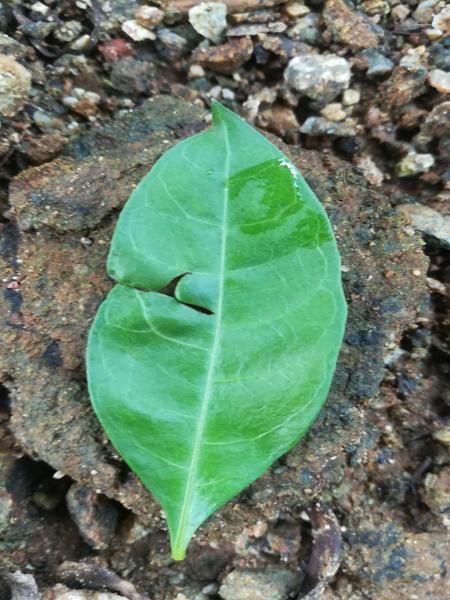
Plant: Henna